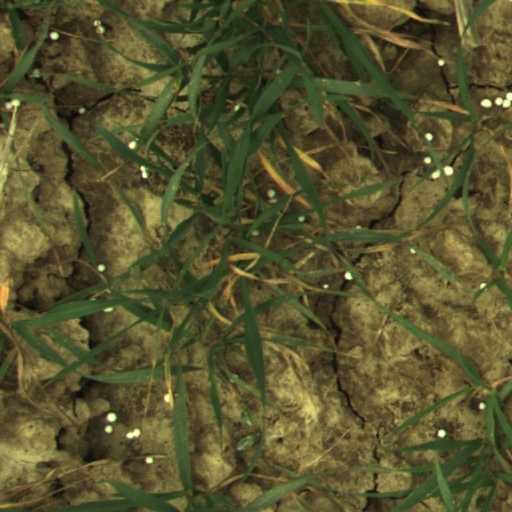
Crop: wheat